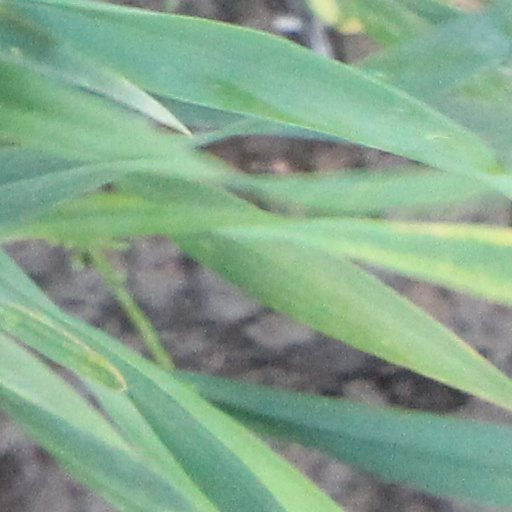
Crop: wheat